Shaun Wright-Phillips

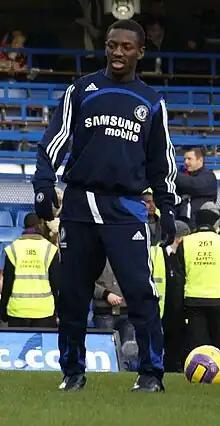
Wright-Phillips warming up for Chelsea in 2008

Shaun Cameron Wright-Phillips (born 25 October 1981) is an English former professional footballer who played as a winger. He played in the Premier League and Football League for Manchester City, Chelsea and Queens Park Rangers, in Major League Soccer for the New York Red Bulls, in the United Soccer League for the New York Red Bulls II and Phoenix Rising FC, and at senior international level for the England national team.